Presidents of the United States on U.S. postage stamps

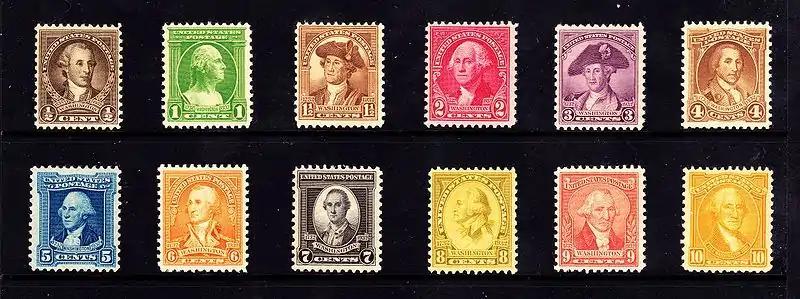

The Washington Bicentennial issues of 1932 are the first commemorative postage stamps ever issued by the Post Office that honor and depict George Washington by himself, and not in conjunction with other people, places, or events as is the case with the with Washington's image issued before 1932. There were 4.2 billion copies produced of the 2-cent Washington value in this series, a total that remains the largest stamp printing of a single issue ever to occur in U.S. postal history.